N119

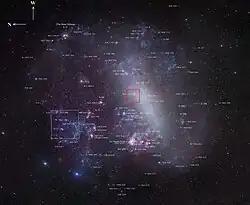
N119's location within the Large Magellanic Cloud

With a right ascension of and a declination of , this nebula may be found in the constellation of Dorado about 160 kly (50 kpc) away. Its apparent size is roughly 9′ 14″ × 12′ 15″. It lies at the northern side of the Large Magellanic Cloud's stellar bar, 15′ southeast of the center of rotation of the galaxy's neutral hydrogen.